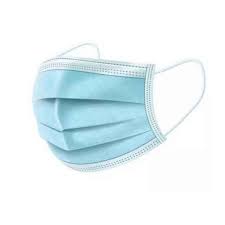
Label: trash